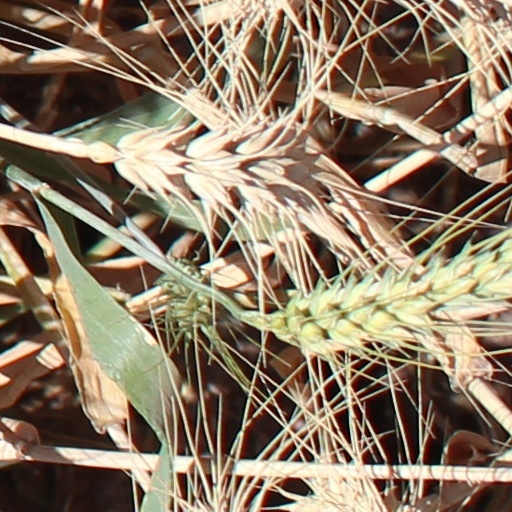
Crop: wheat